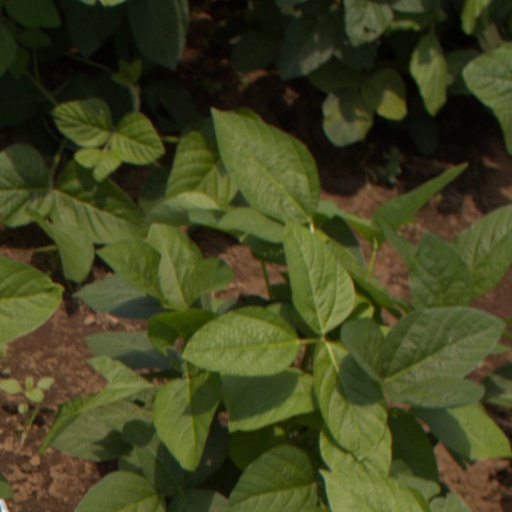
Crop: soybean